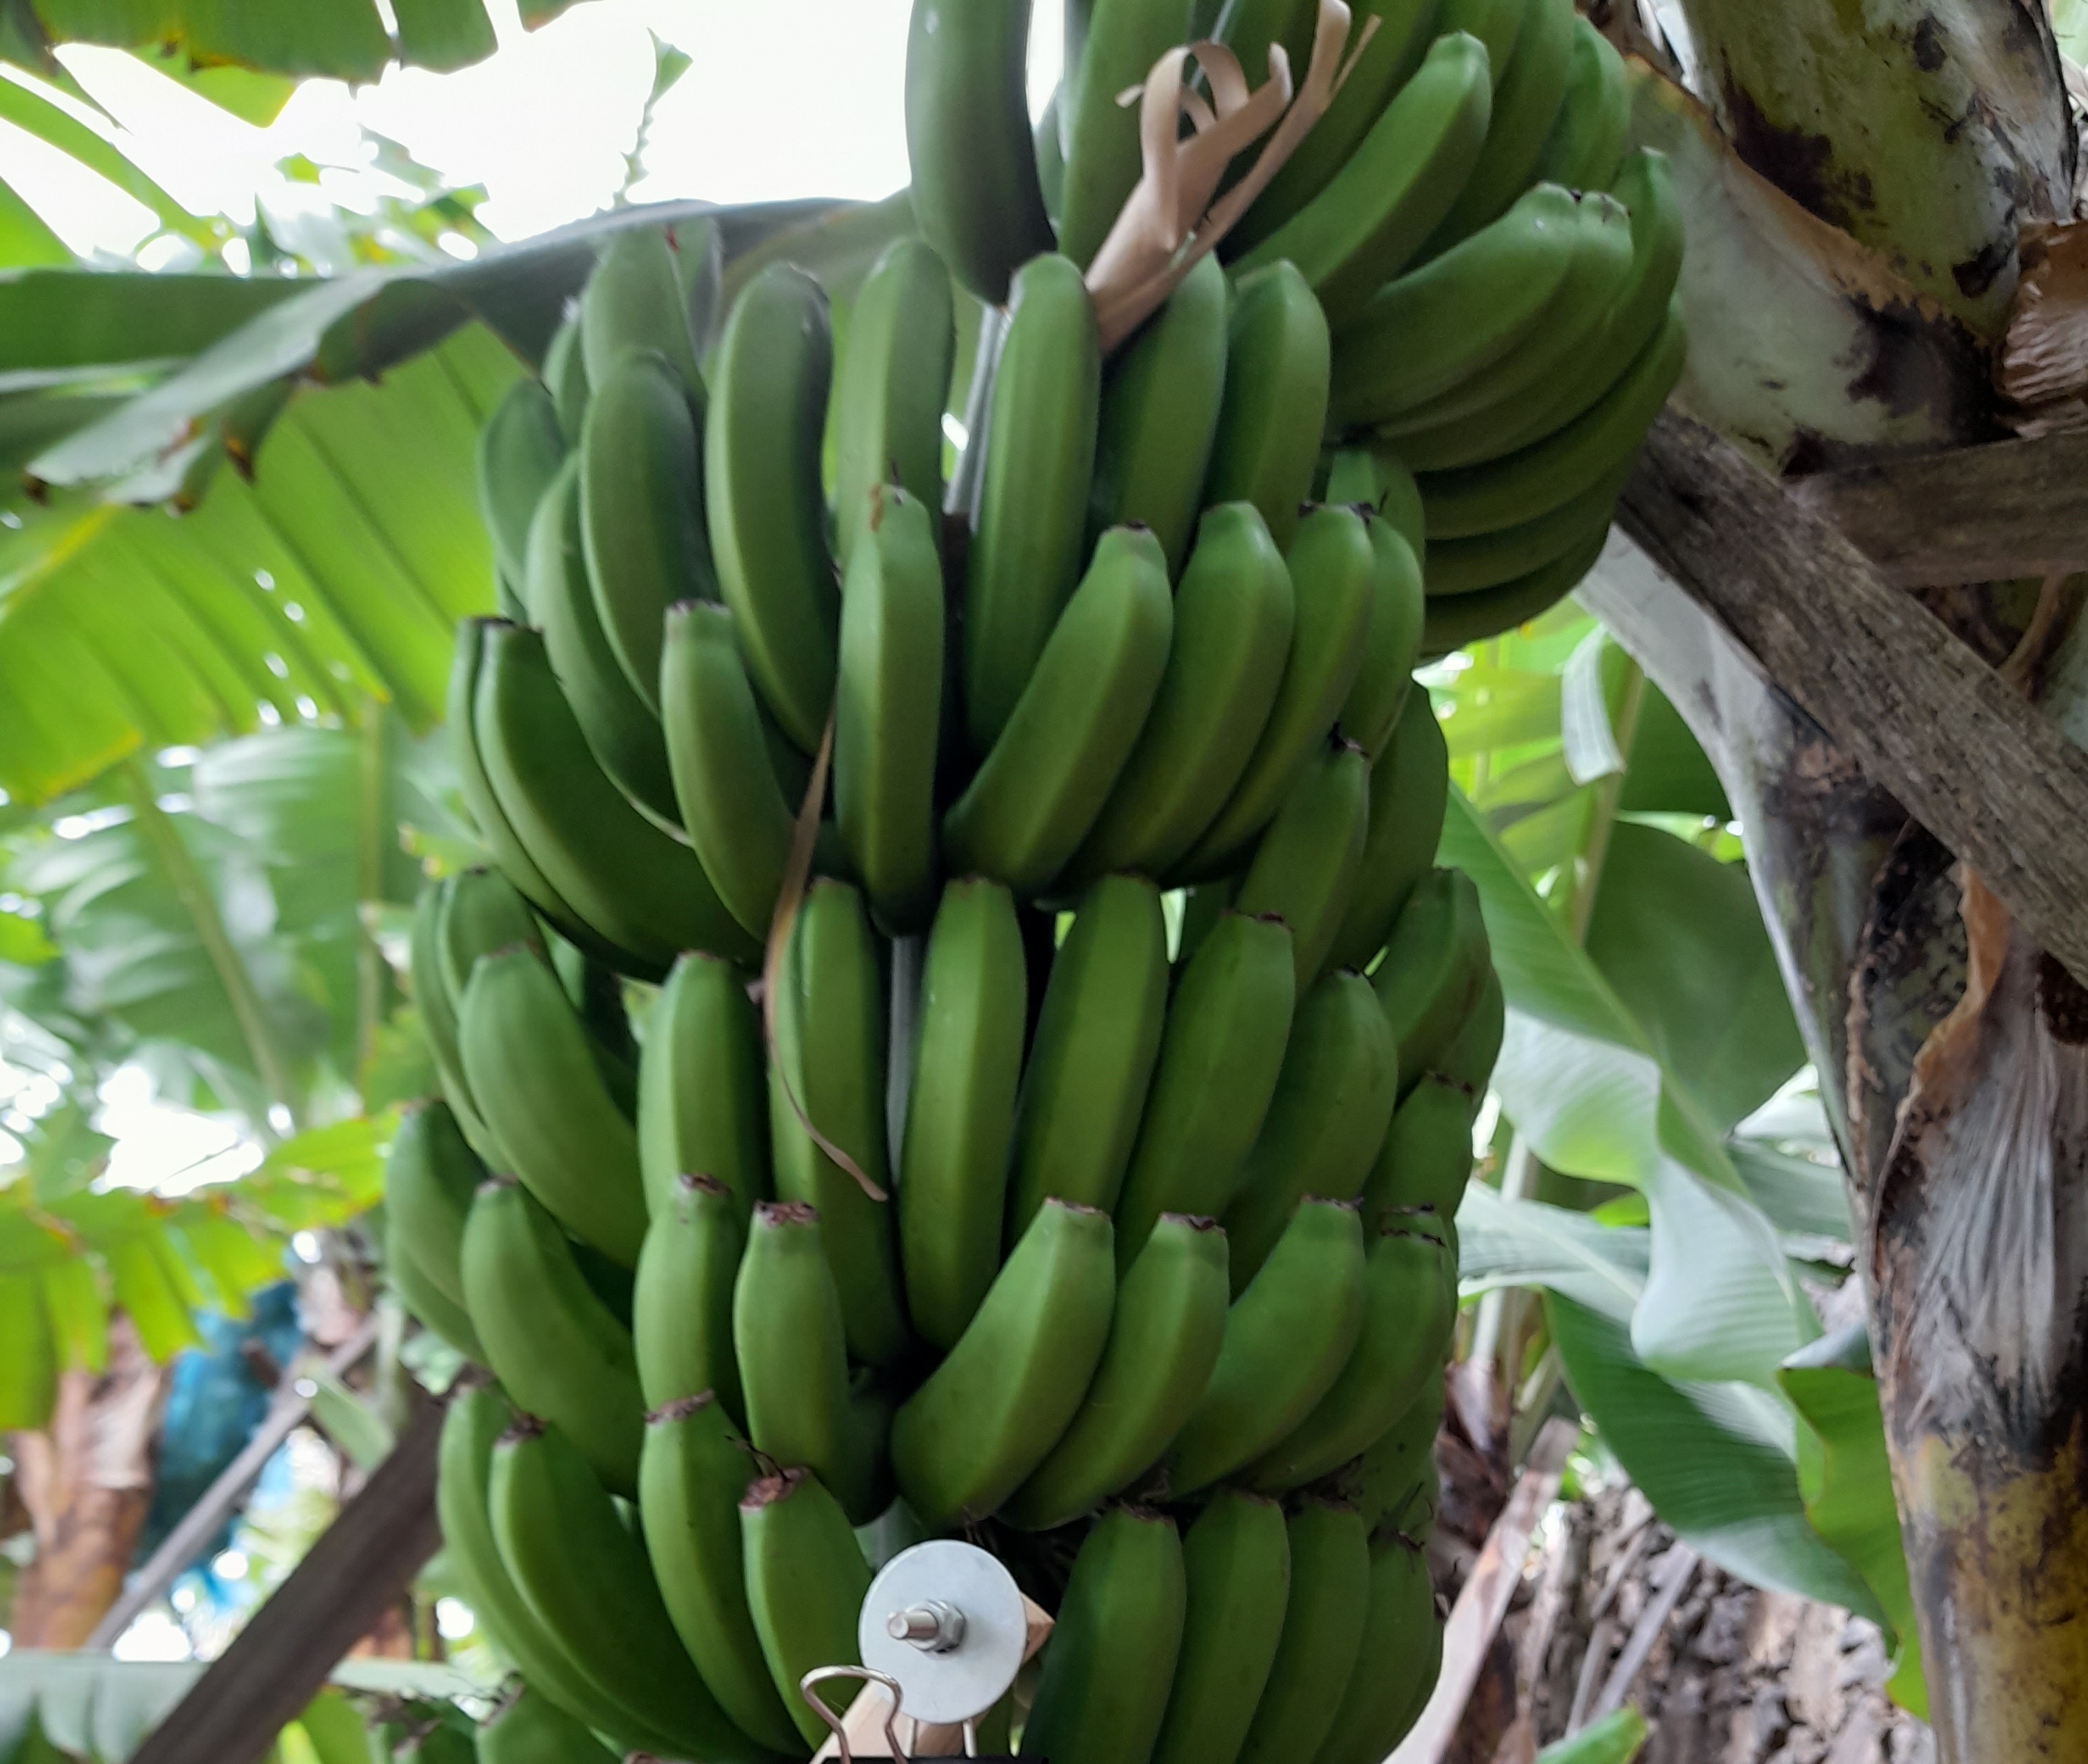
Label: Keep